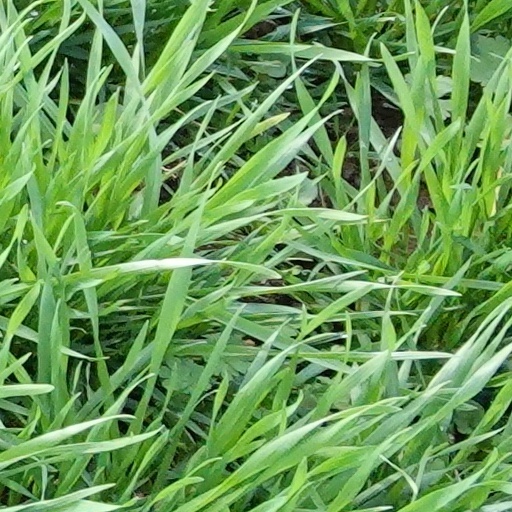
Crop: wheat